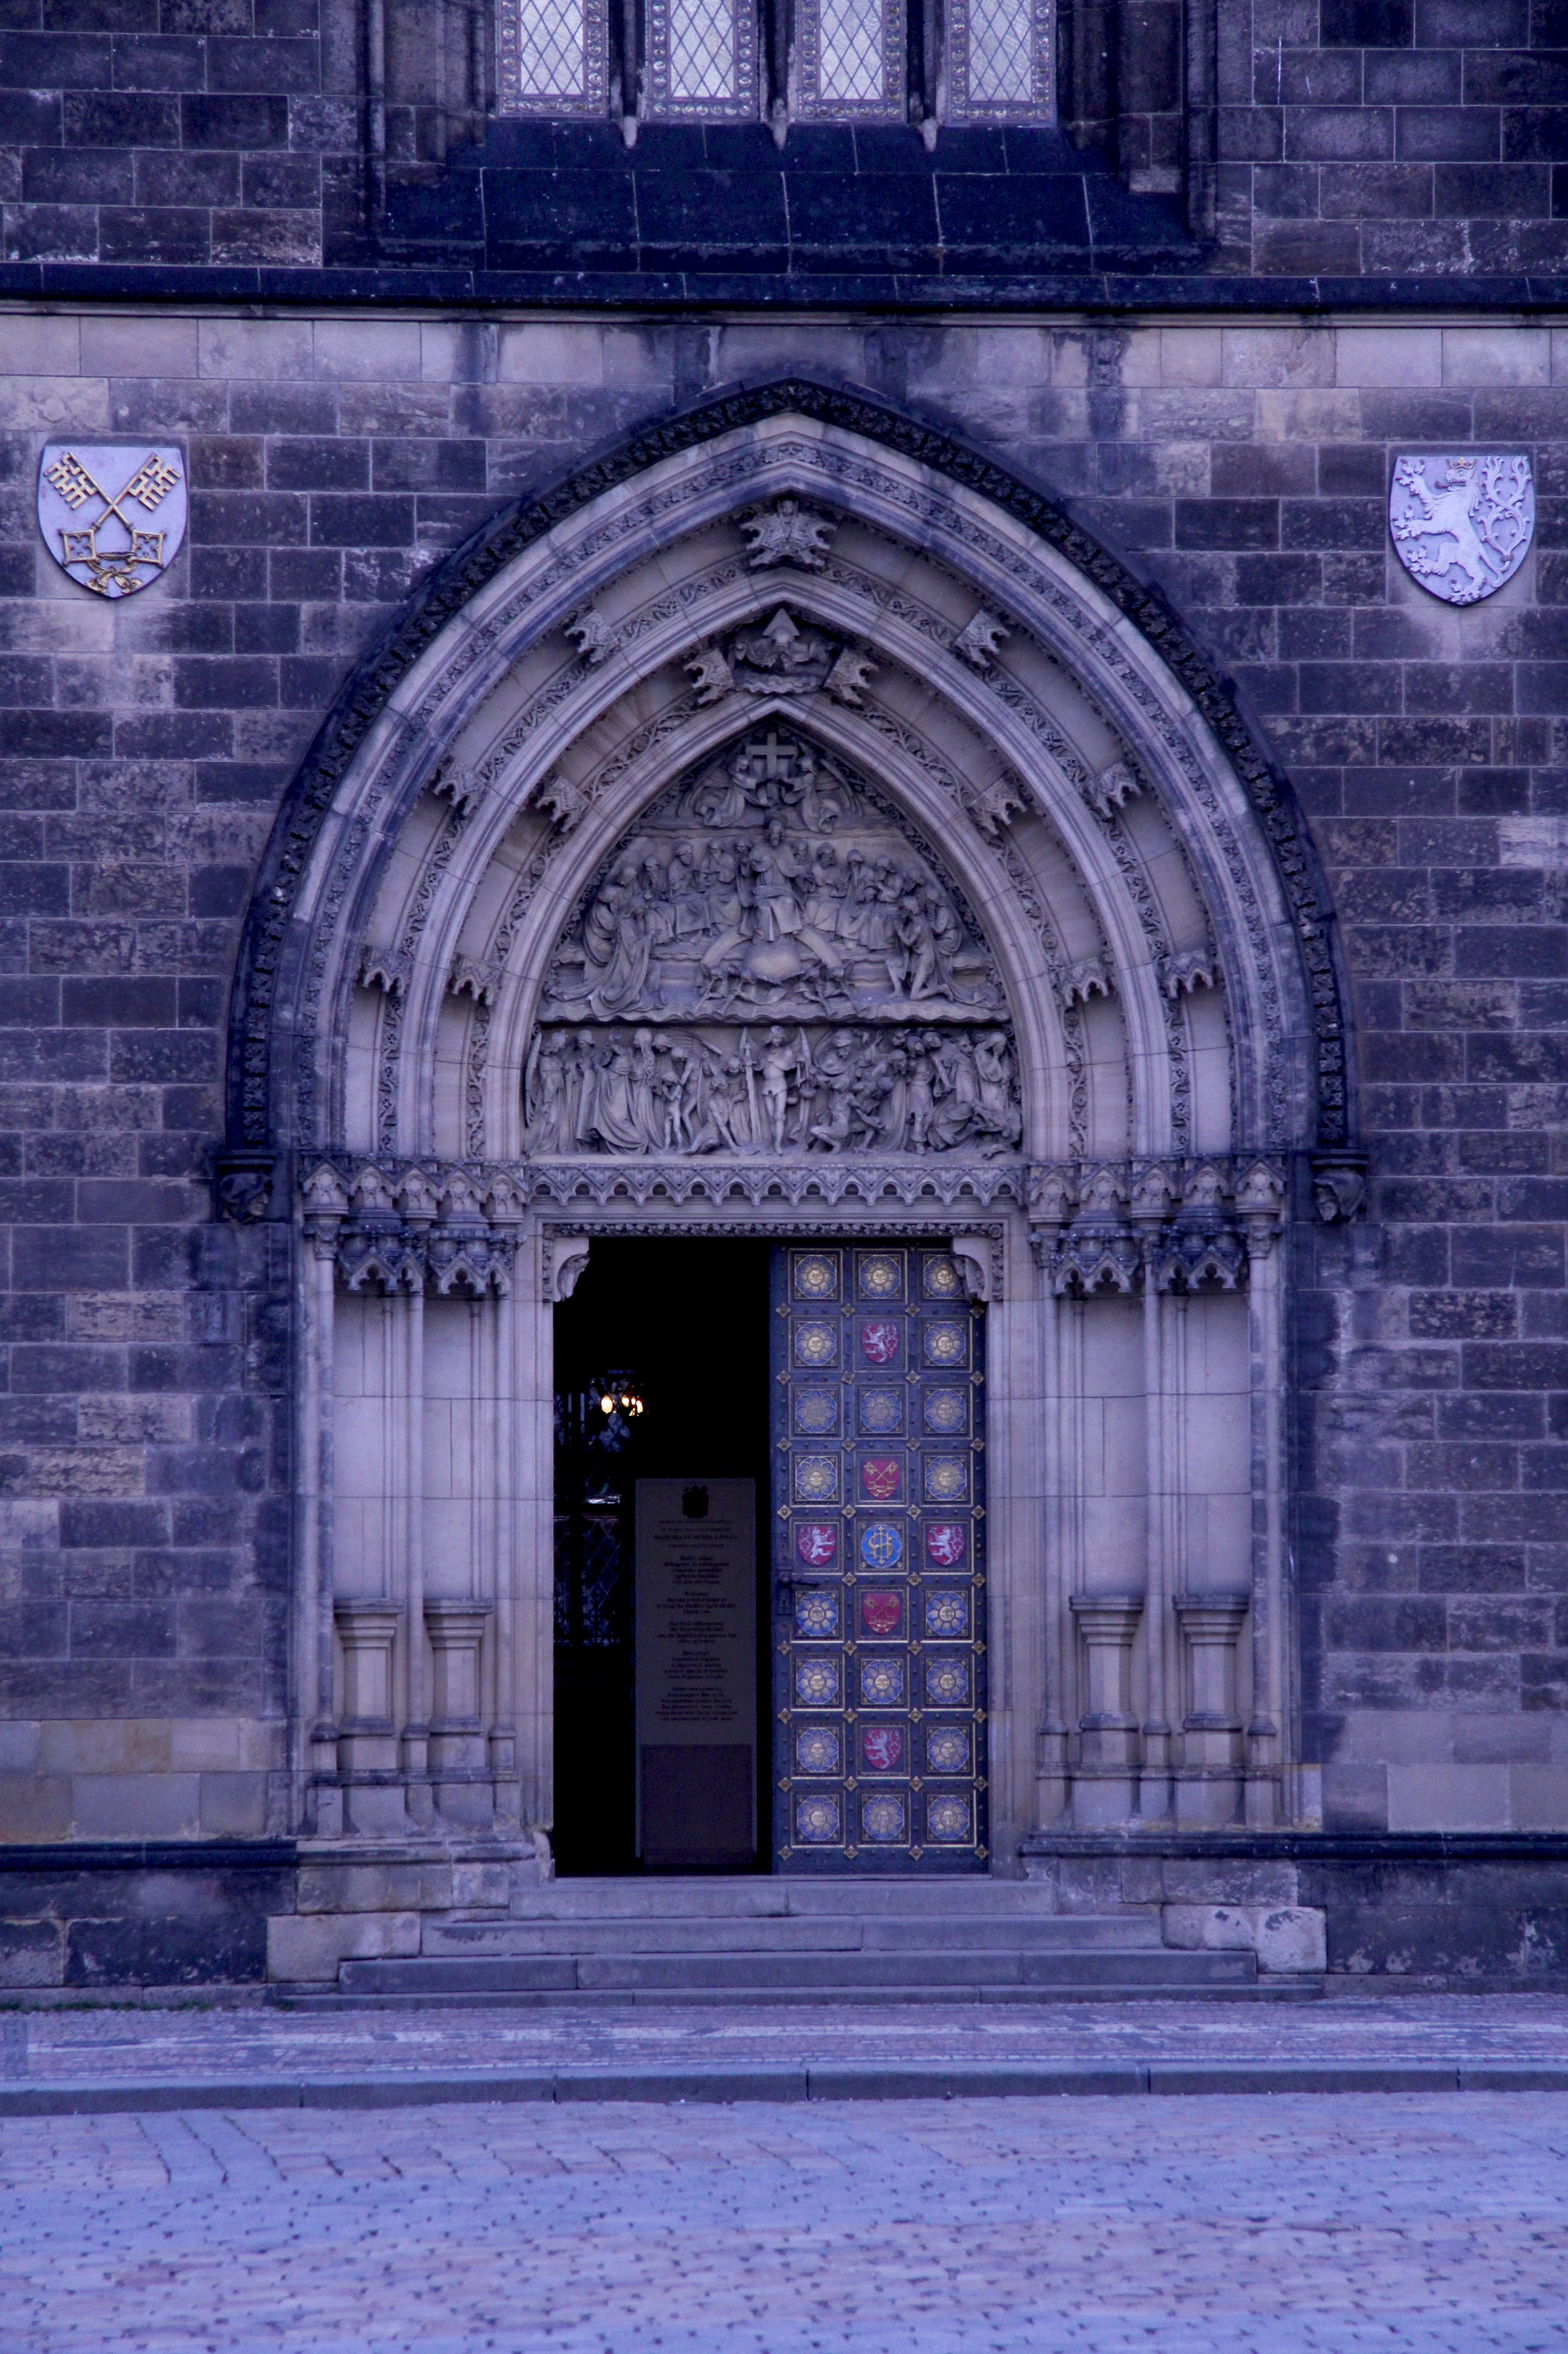
architecture, window, building, monument, dark, arch, color, facade, darkness, blue, prague, gothic, place of worship, symmetry, portal, urban area